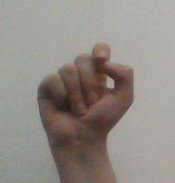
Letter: fa